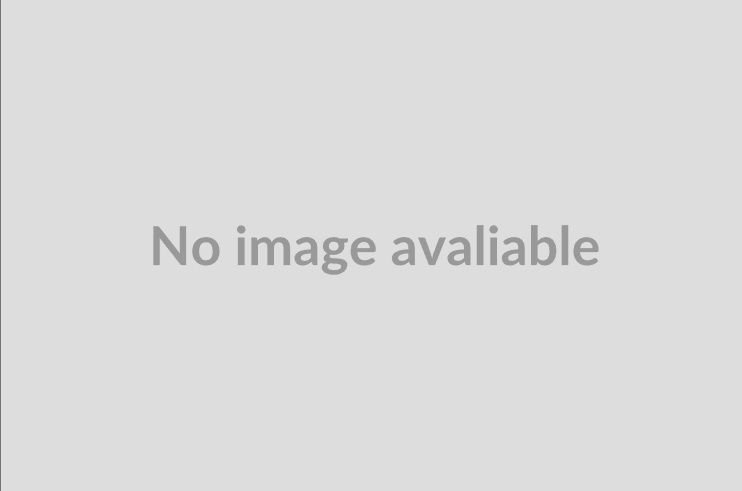
SI 99584 fine filter
Manufacturer: HIFI
Brand: HIFI
Category: Hardware > Plumbing > Plumbing Fittings & Supports > Plumbing Valves